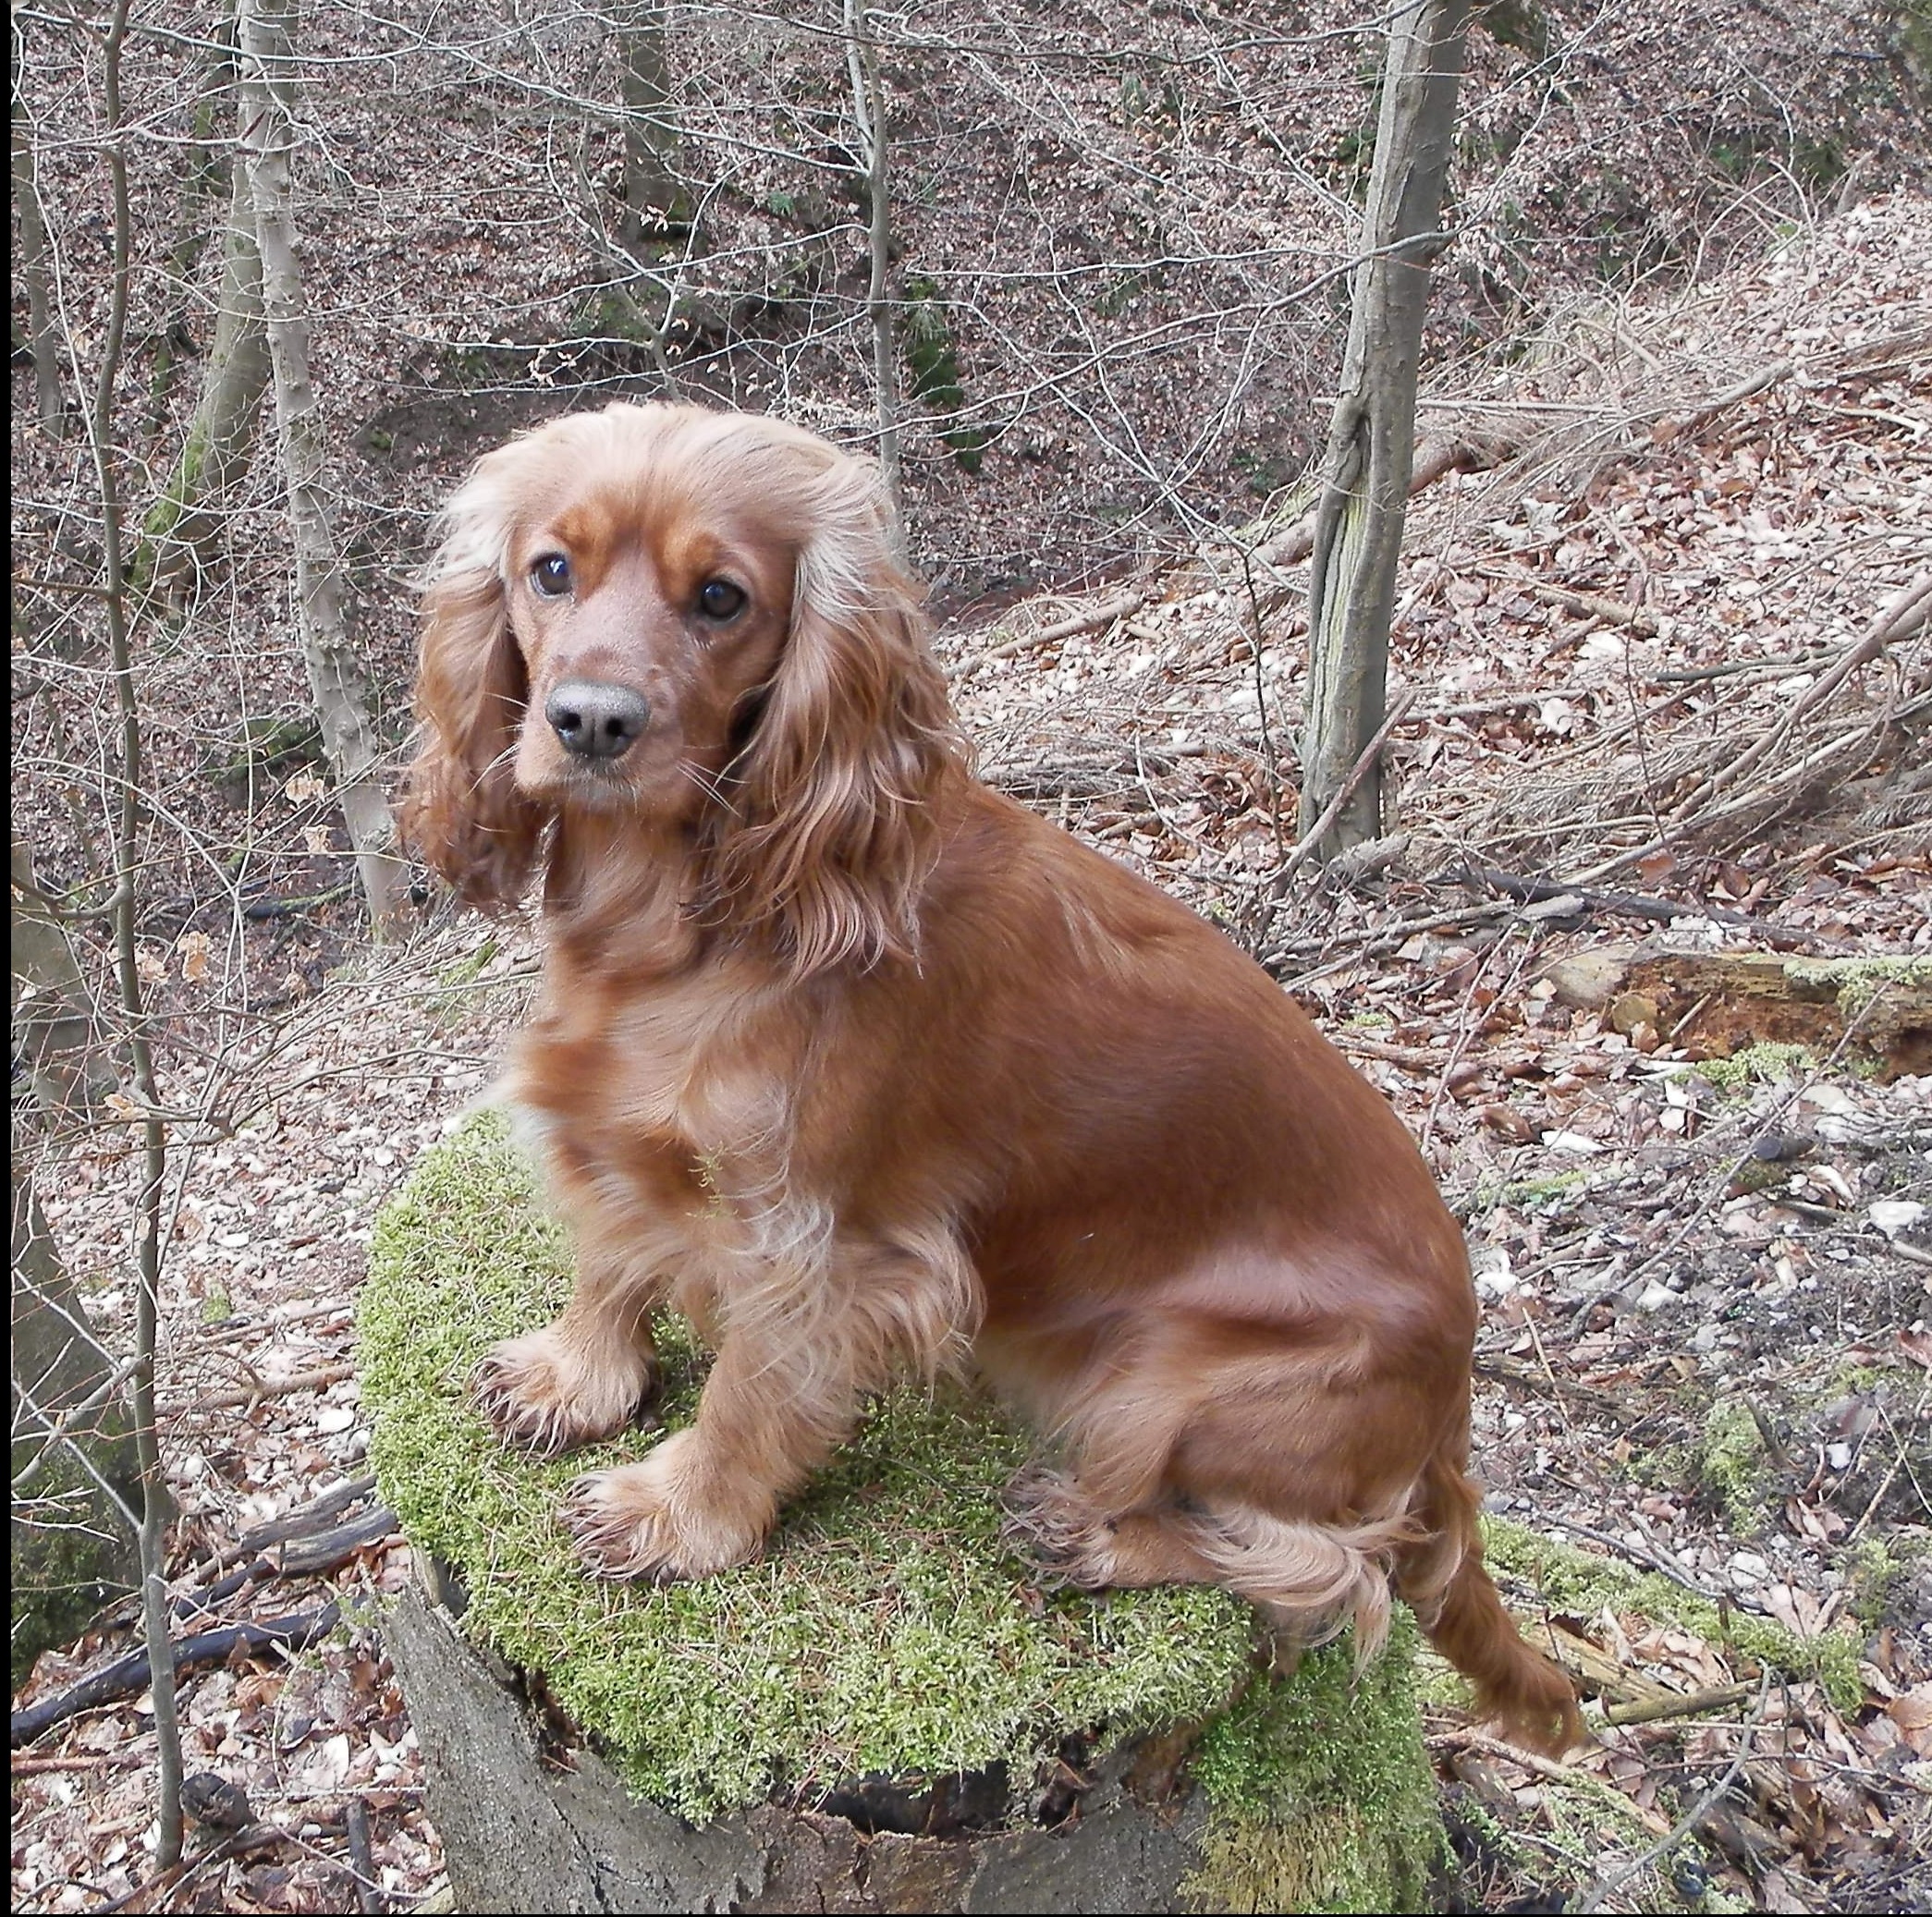
dog, pet, brown, mammal, spaniel, cocker spaniel, vertebrate, dog breed, cocker, cavalier king charles spaniel, setter, irish setter, dog like mammal, carnivoran, english cocker spaniel, field spaniel, american cocker spaniel